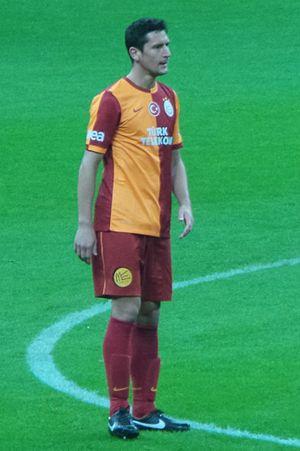
Guillermo Enio Burdisso est un footballeur argentin, né à Altos de Chipión en Province de Córdoba le 26 septembre 1988, évoluant au poste de défenseur central dans le club du FC León. Il est le petit frère de l'international argentin Nicolás Burdisso.